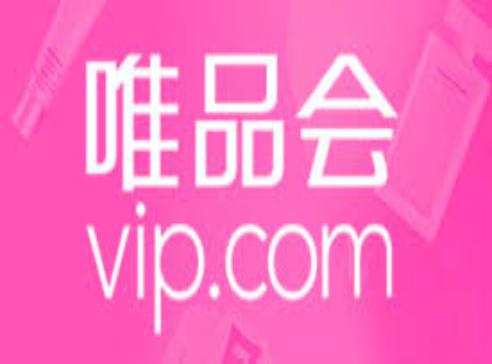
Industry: Necessities